Auk

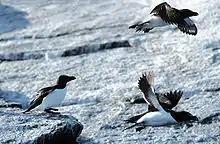
Razorbills are auks found in the Atlantic Ocean.

The family contains 25 extant or recently extinct species that are divided into 11 genera. The extant auks (subfamily Alcinae) are broken up into two main groups - the usually high-billed puffins (tribe Fraterculini) and auklets (tribe Aethiini), as opposed to the more slender-billed murres and true auks (tribe Alcini), and the murrelets and guillemots (tribes Brachyramphini and Cepphini). The tribal arrangement was originally based on analyses of morphology and ecology. mtDNA cytochrome "b" sequences, and allozyme studies confirm these findings except that the "Synthliboramphus" murrelets should be split into a distinct tribe, as they appear more closely related to the Alcini; in any case, assumption of a closer relationship between the former and the true guillemots was only weakly supported by earlier studies.